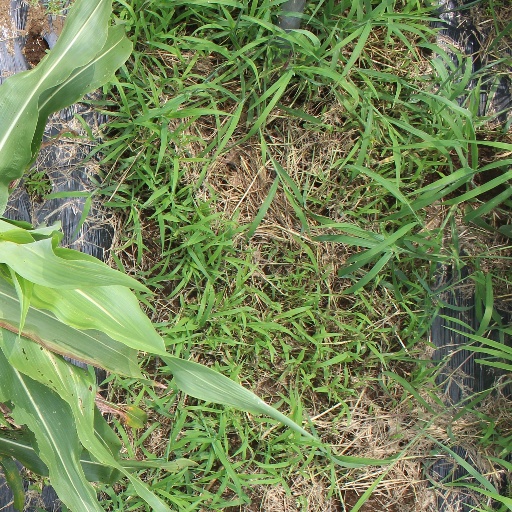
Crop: sorghum